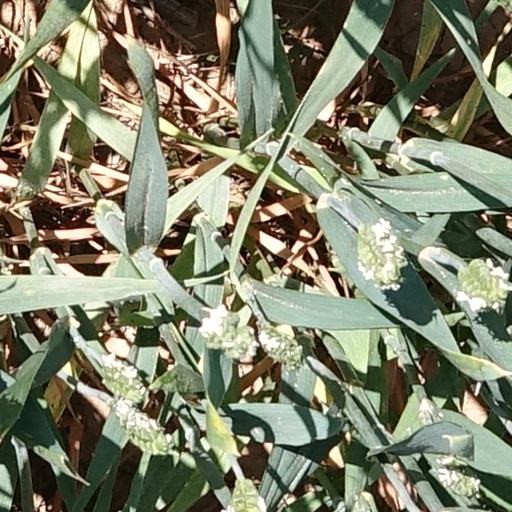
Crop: wheat